Thomas Blamey

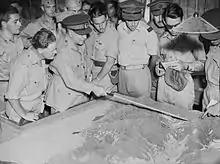
A man in uniform with peaked cap uses a pointer to draw attention to an aspect of a topographical model. A throung of men in uniforms without hats stands around him.

The Allied command structure was soon put under strain by Australian reverses in the Kokoda Track campaign. MacArthur was highly critical of the Australian performance, and confided to the Chief of Staff of the United States Army, General George Marshall, that "the Australians have proven themselves unable to match the enemy in jungle fighting. Aggressive leadership is lacking." MacArthur told Curtin that Blamey should be sent up to New Guinea to take personal command of the situation. Curtin later confessed that "in my ignorance (of military matters) I thought that the Commander in Chief should be in New Guinea." Jack Beasley suggested that Blamey would make a convenient scapegoat: "Moresby is going to fall. Send Blamey up there and let him fall with it!"